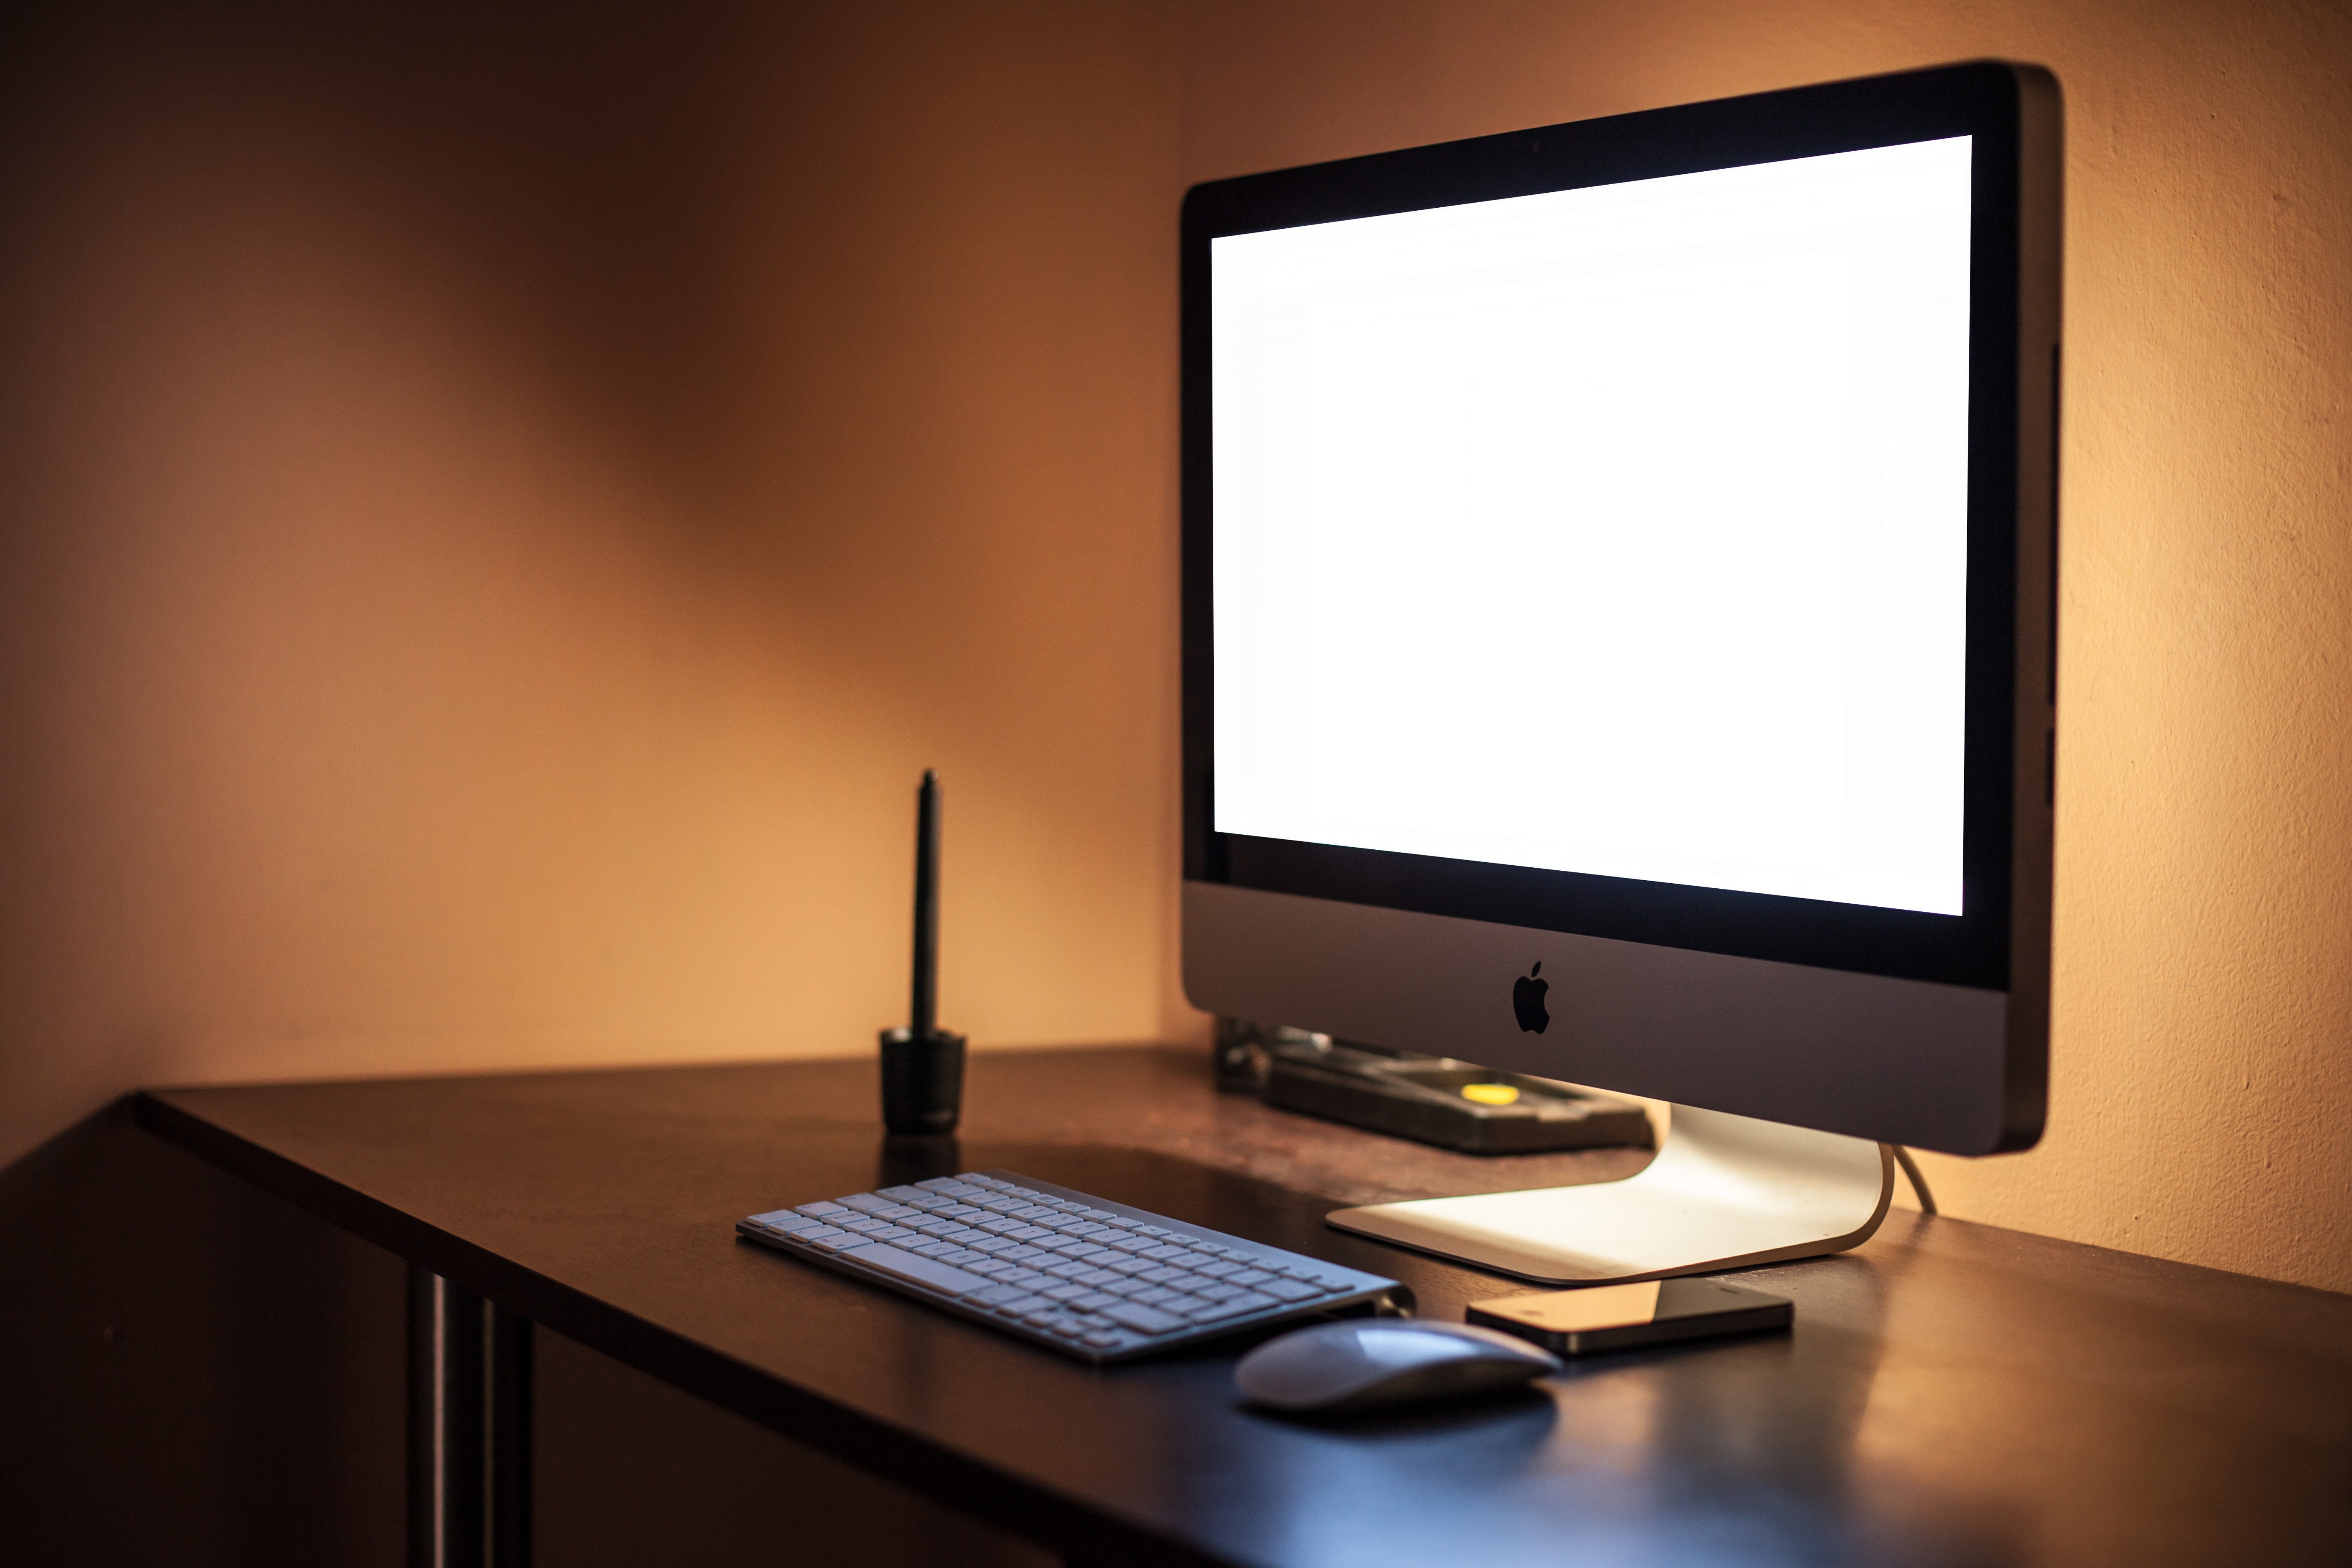
iphone, computer, apple, keyboard, technology, equipment, desktop, communication, living room, business, television, furniture, room, lighting, workstation, interior design, monitor, imac, design, display, computer monitor, display device, led backlit lcd display, magic mouse